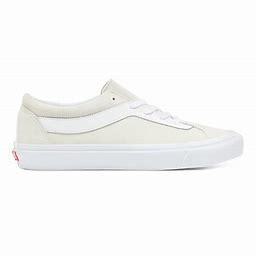
Brand: Vans
Model: Bold NI